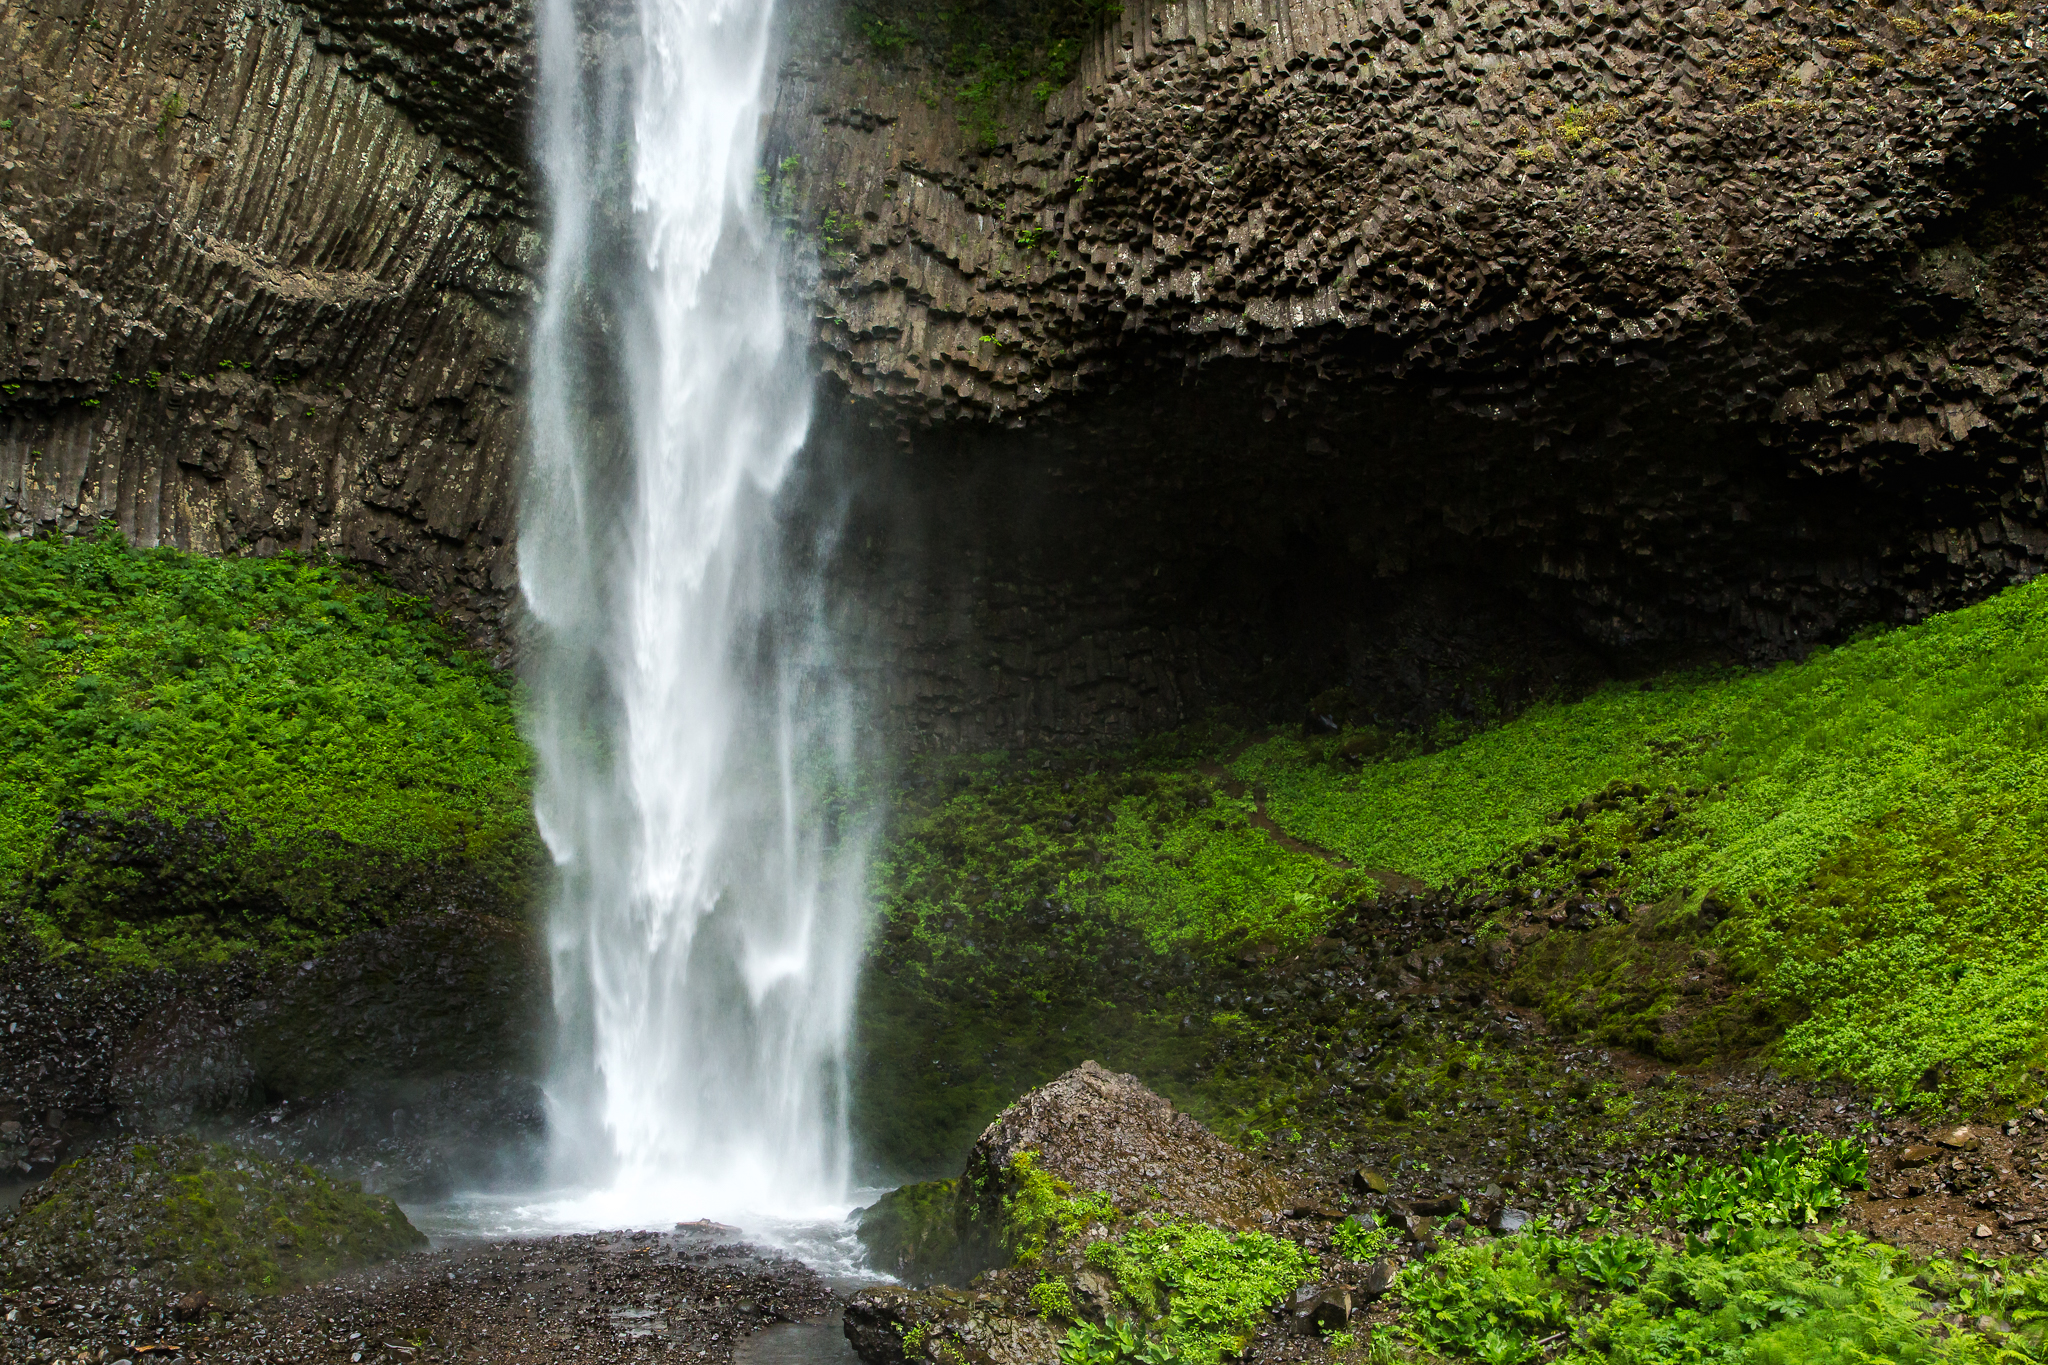
water, nature, waterfall, moss, stream, green, grotto, body of water, ferns, wasserfall, water feature, watercourse, oregon, columbiagorge, basalt